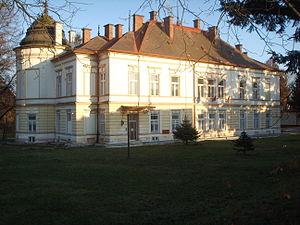
La famille Zichy est une famille noble hongroise présente dans l'Histoire de la Hongrie depuis la fin du XIIIᵉ siècle.